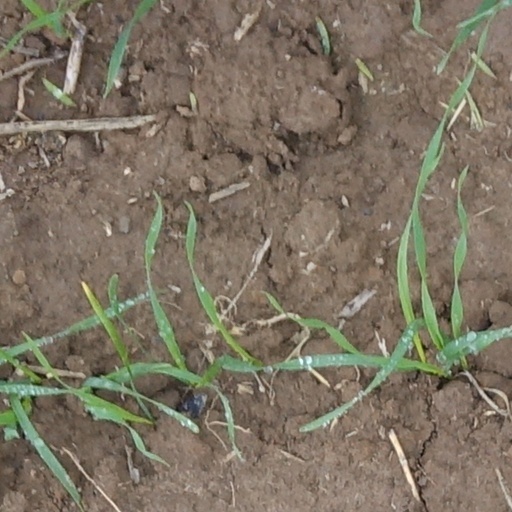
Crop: wheat